Sevrai

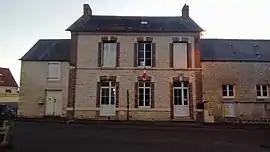
The town hall in Sevrai

Sevrai is a commune in the Orne department in north-western France.